Lavalava

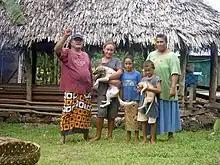
Samoan family wearing lavalava.

Loudly colored "lavalava" made from materials such as satin, velvet, polyester, and sequins have recently been popularized among performance dance groups and village, church, or school-based choirs.